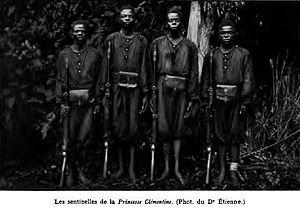
Entre 1885 et 1908, de nombreuses atrocités ont été perpétrées dans l'État indépendant du Congo qui était, à l'époque, une colonie sous la tutelle personnelle du roi des Belges Léopold II. Ces atrocités étaient particulièrement associées aux méthodes du travail utilisées pour collecter le caoutchouc naturel pour l'exportation. S'ajoutant à des maladies épidémiques, la famine et la baisse du taux de natalité provoquées par ces perturbations, ces atrocités ont contribué à une forte régression de la population congolaise. L'ampleur de la diminution de la population au cours de la période est contestée, mais on pense qu'elle se situe entre un et quinze millions.